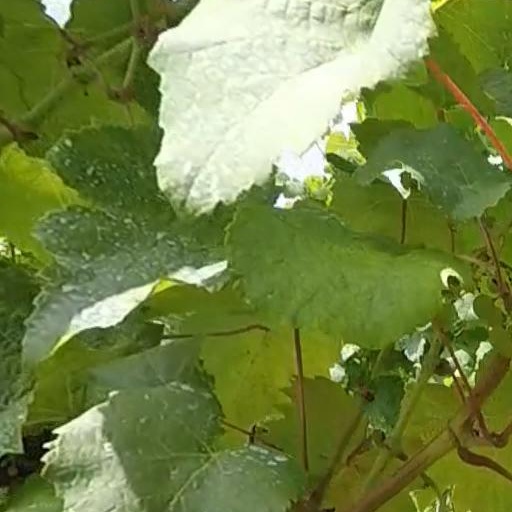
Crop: grape